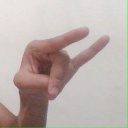
अक्षर: च